Counter-beam lighting

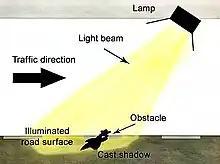
Light beam from road tunnel fixture inclined towards approaching vehicle such that contrast is enhanced of obstacle on road

Counter-beam lighting (German: Gegenstrahlbeleuchtung) is a type of road lighting used mainly in road tunnels, providing best visibility of obstacles on the lane, and thus traffic safety, while reducing light-energy cost.